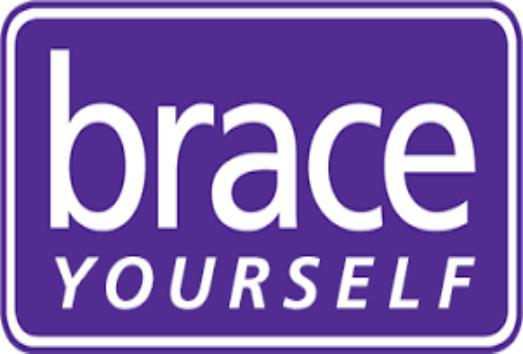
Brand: brace yourself
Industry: Clothes